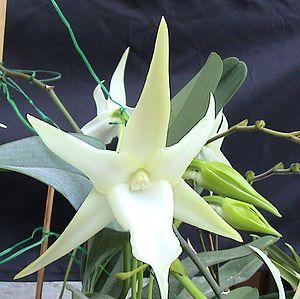
La tribu des Vandeae est une tribu de la sous-famille des Epidendroideae, famille des Orchidaceae.